The Classical Academy (Colorado)

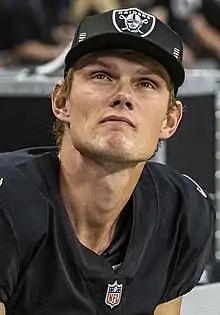
Raiders kicker Daniel Carlson, a TCA alumnus

All of the main sports compete in Colorado's 3A athletic conference, except cross country, which competes at the 4A level as of 2012.